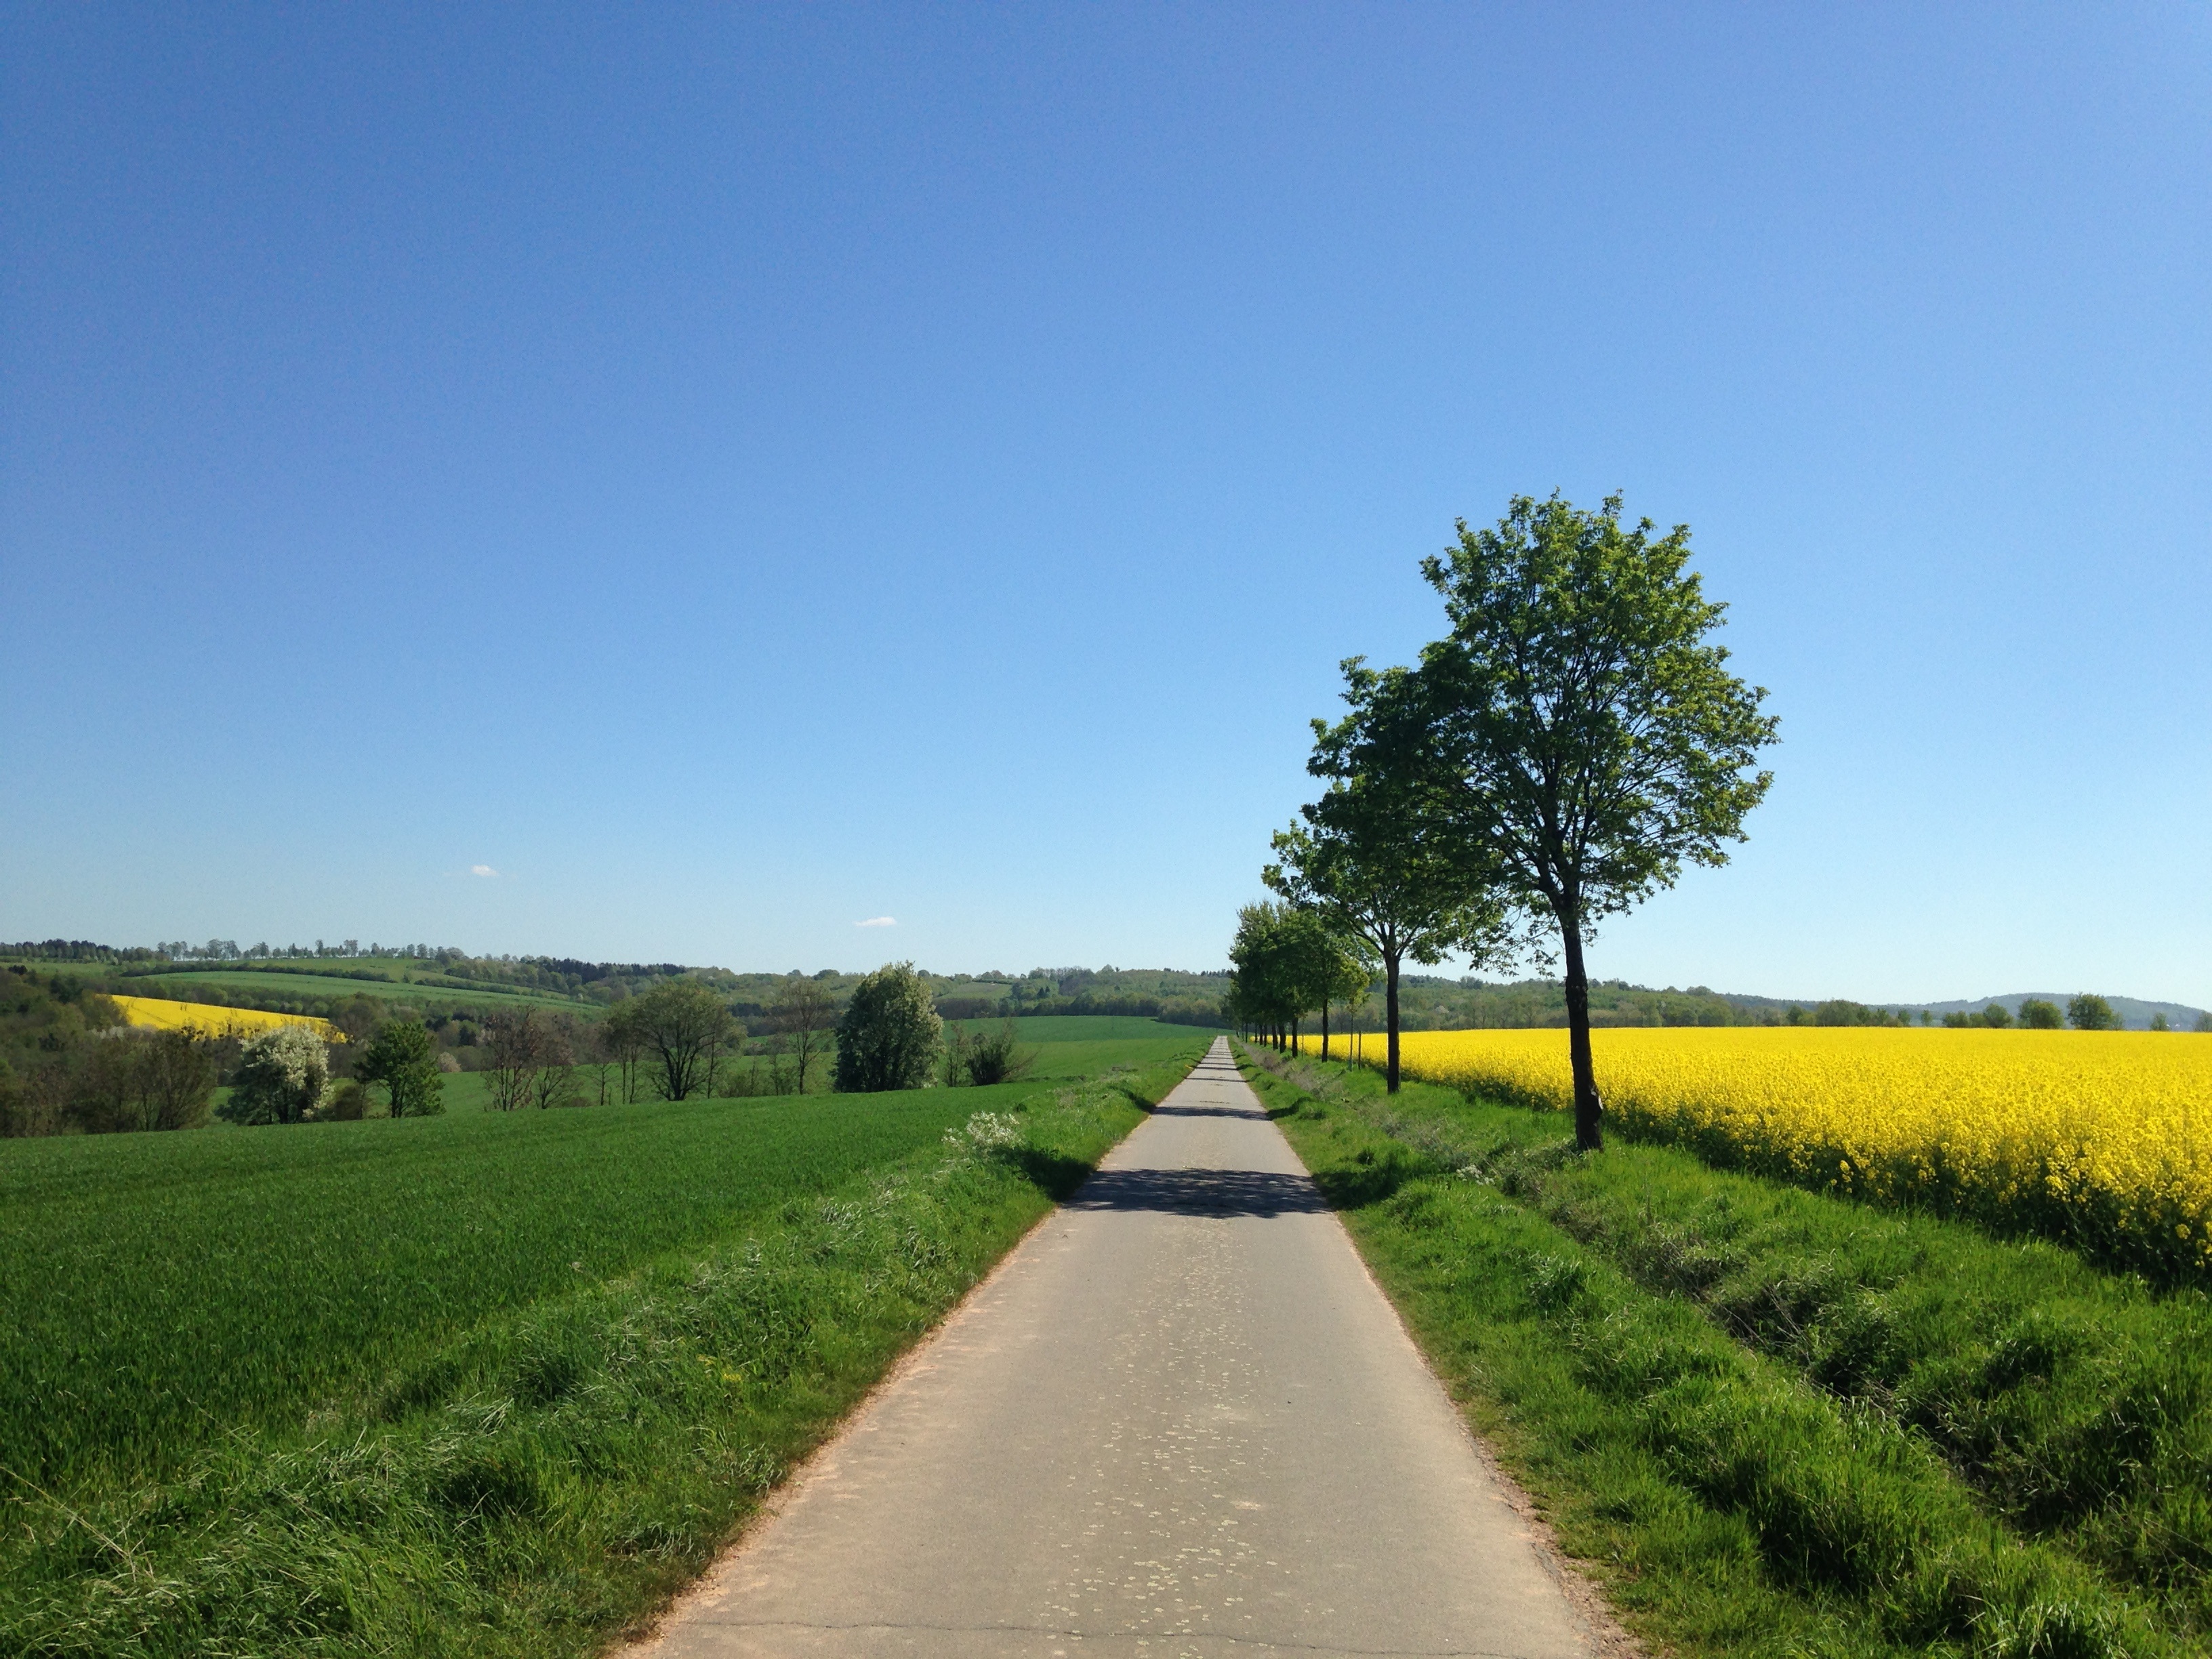
landscape, tree, grass, horizon, plant, road, field, farm, meadow, prairie, hill, highway, dirt road, pasture, agriculture, plain, grassland, away, ecosystem, rural area, field of rapeseeds, grass family